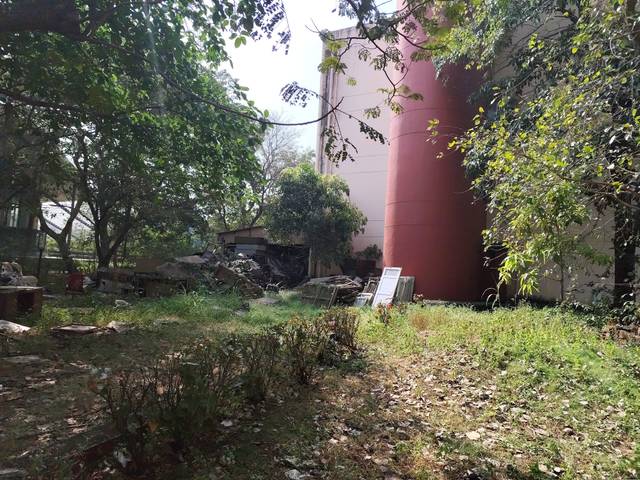
Region: India
Coordinates: 19.073, 72.855